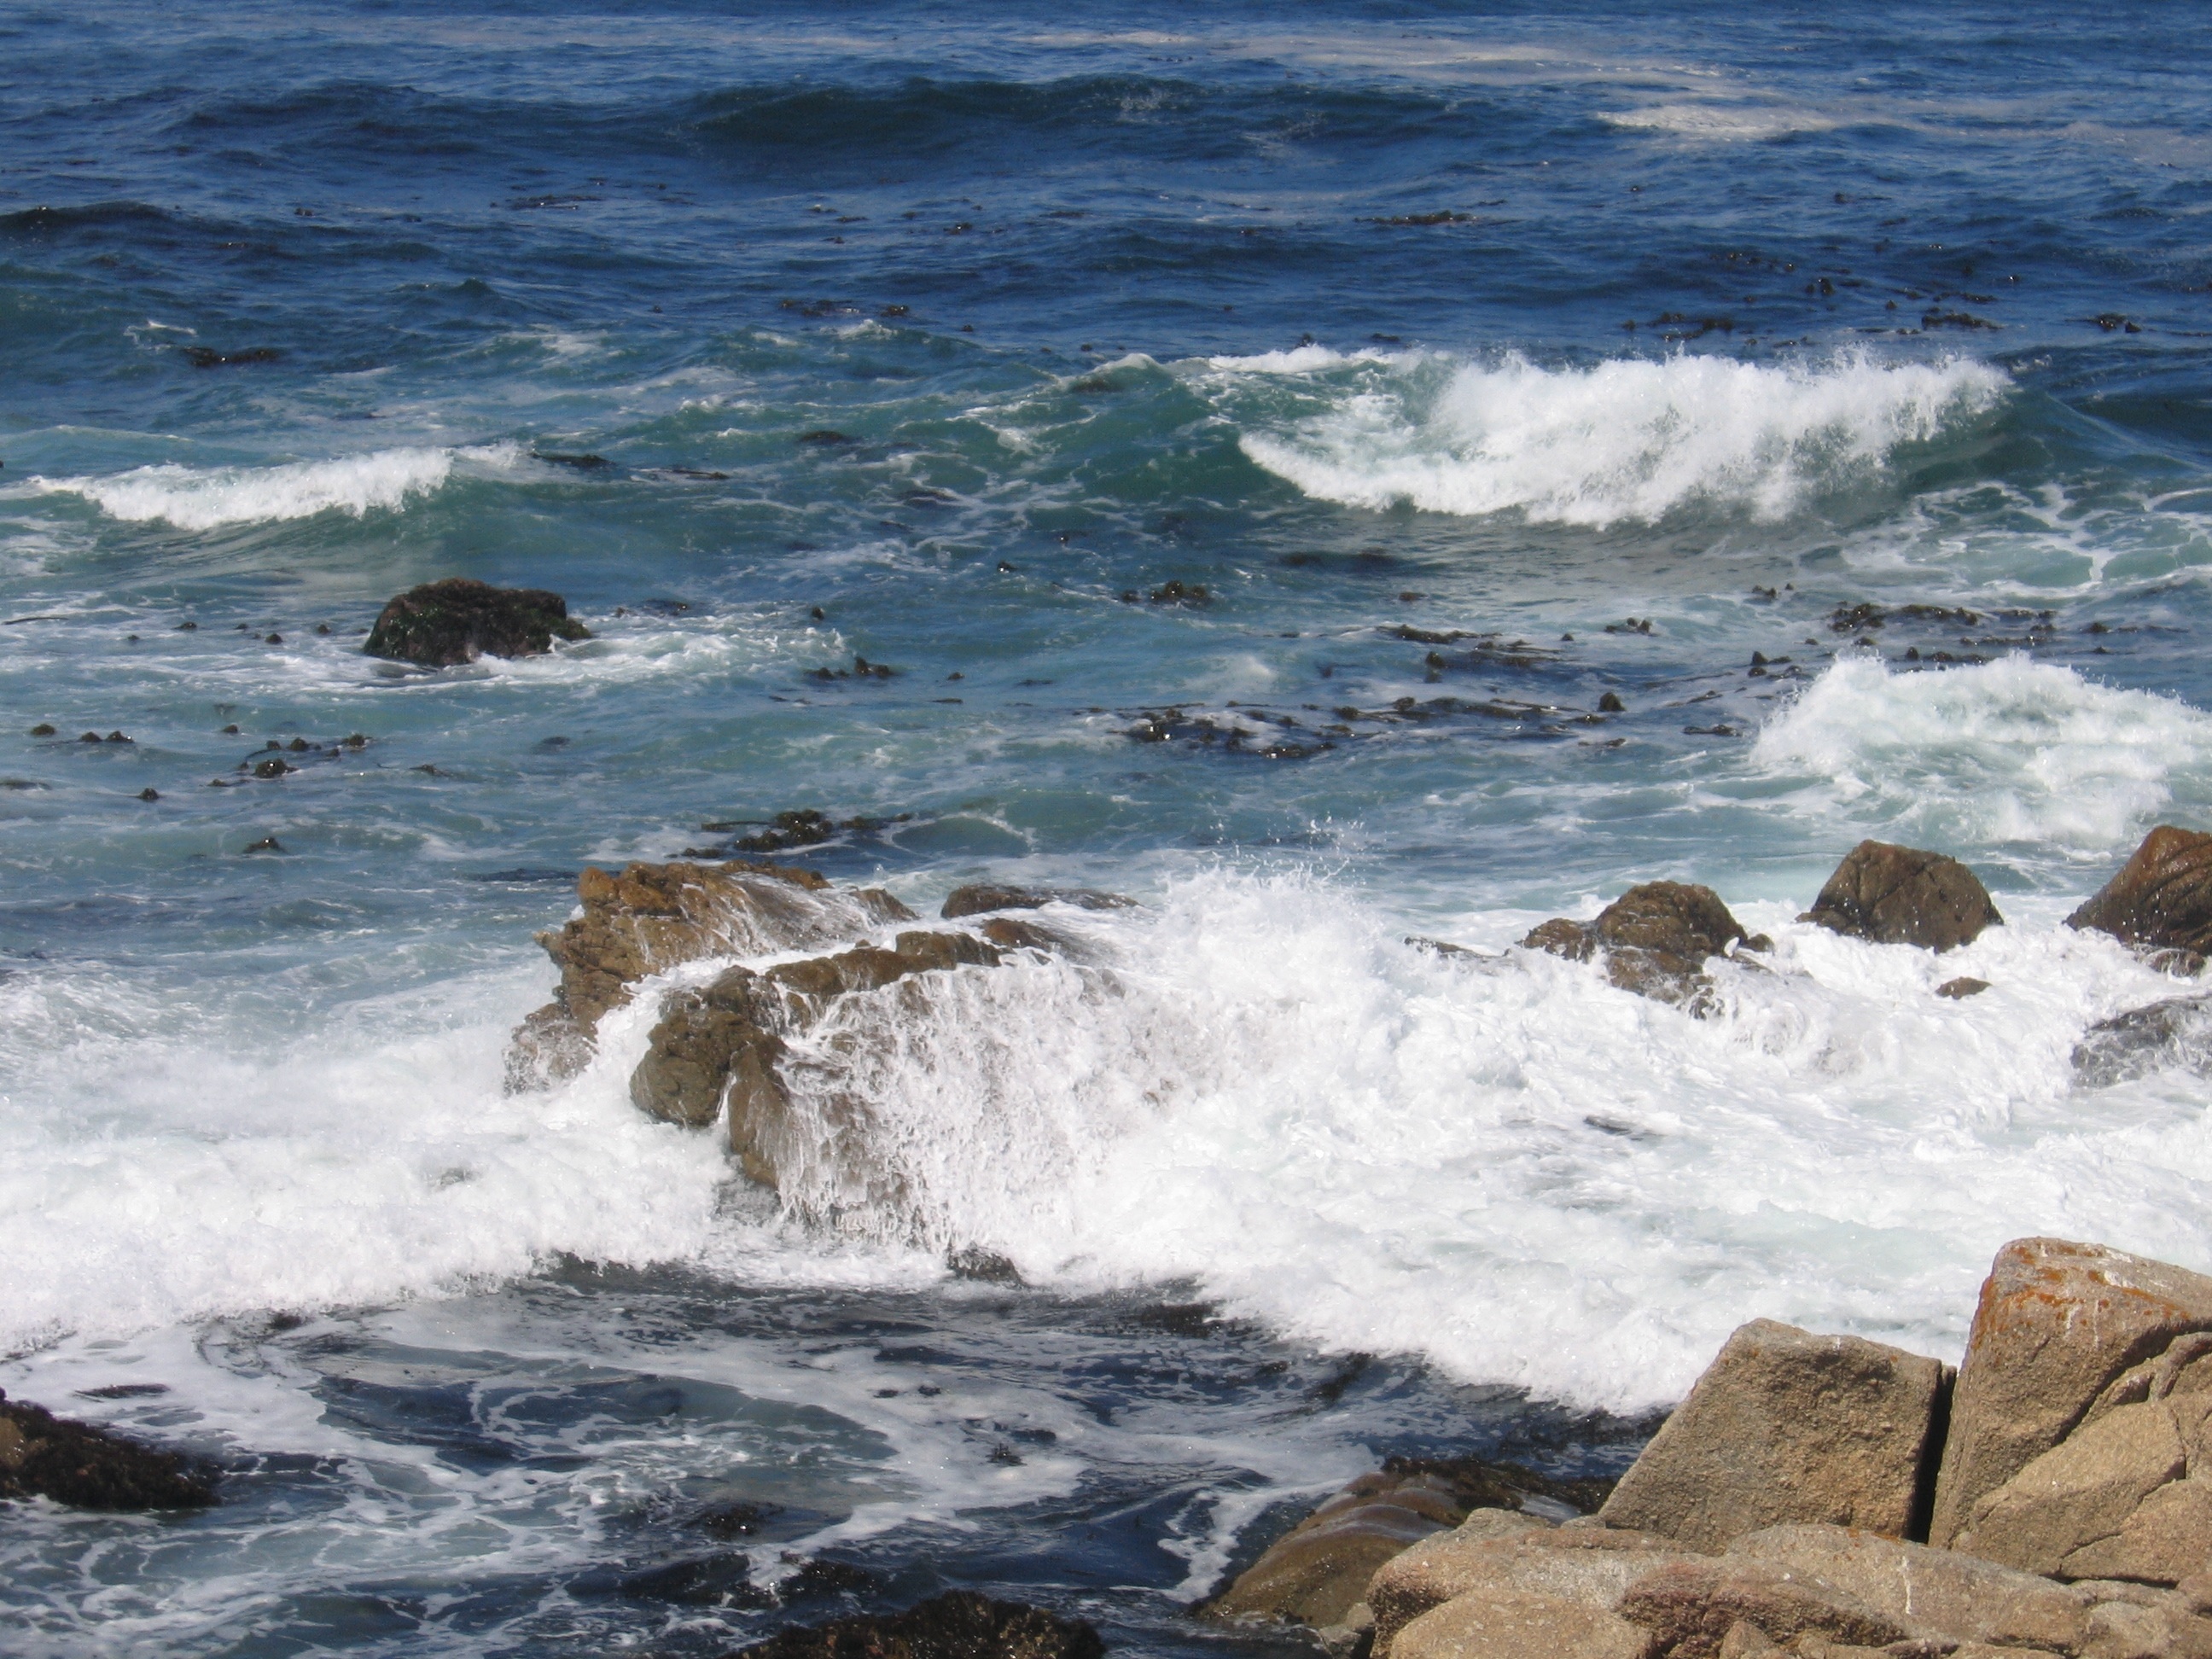
beach, sea, coast, rock, ocean, horizon, shore, wave, view, wind, cliff, surf, cove, natural, scenery, terrain, material, body of water, rocks, outdoors, waves, breakwater, cape, wind wave